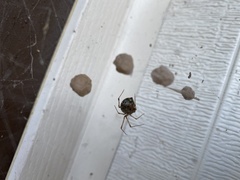
Species: Parasteatoda_tepidariorum